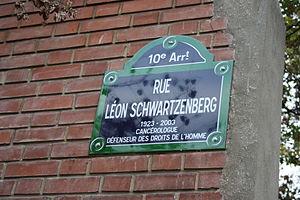
Le professeur Léon Schwartzenberg, né le 2 décembre 1923 à Paris et mort le 14 octobre 2003 à Villejuif, est un cancérologue français. Il fut brièvement ministre délégué, chargé de la Santé en 1988. Il s'est aussi signalé par son engagement en faveur des sans-abri et des « sans-papiers ». Il est le père du journaliste Emmanuel Schwartzenberg.